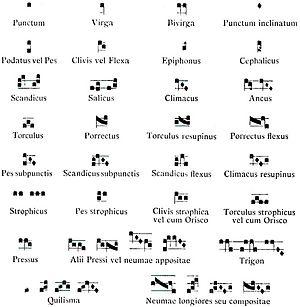
La musique médiévale concerne une période couvrant à peu près 800 ans de l'histoire religieuse et profane, que l'on fait commencer avec les premières musiques chrétiennes d'avant la réforme grégorienne, jusqu'aux musiques du XVᵉ siècle marquées par l'émergence de l'école franco-flamande avant l'invention de l'imprimerie.
On appelle neumes les signes de la notation musicale qui furent en usage à partir du IXᵉ siècle et durant tout le Moyen Âge, jusqu'à la généralisation de la portée moderne à cinq lignes. La notation neumatique carrée, calquée sur celle de la fin du XIIᵉ siècle début du XIIIᵉ siècle, sur les portées à quatre lignes, reste utilisée dans les éditions modernes de plain-chant, c’est-à-dire essentiellement le chant grégorien.
Les neumes sangalliens sont un groupe de graphies musicales employées dans les manuscrits du chant grégorien, copiés à l'abbaye de Saint-Gall et alentour.